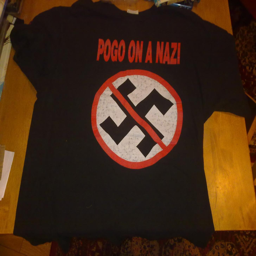
therapy ? pogo on a t - shirt